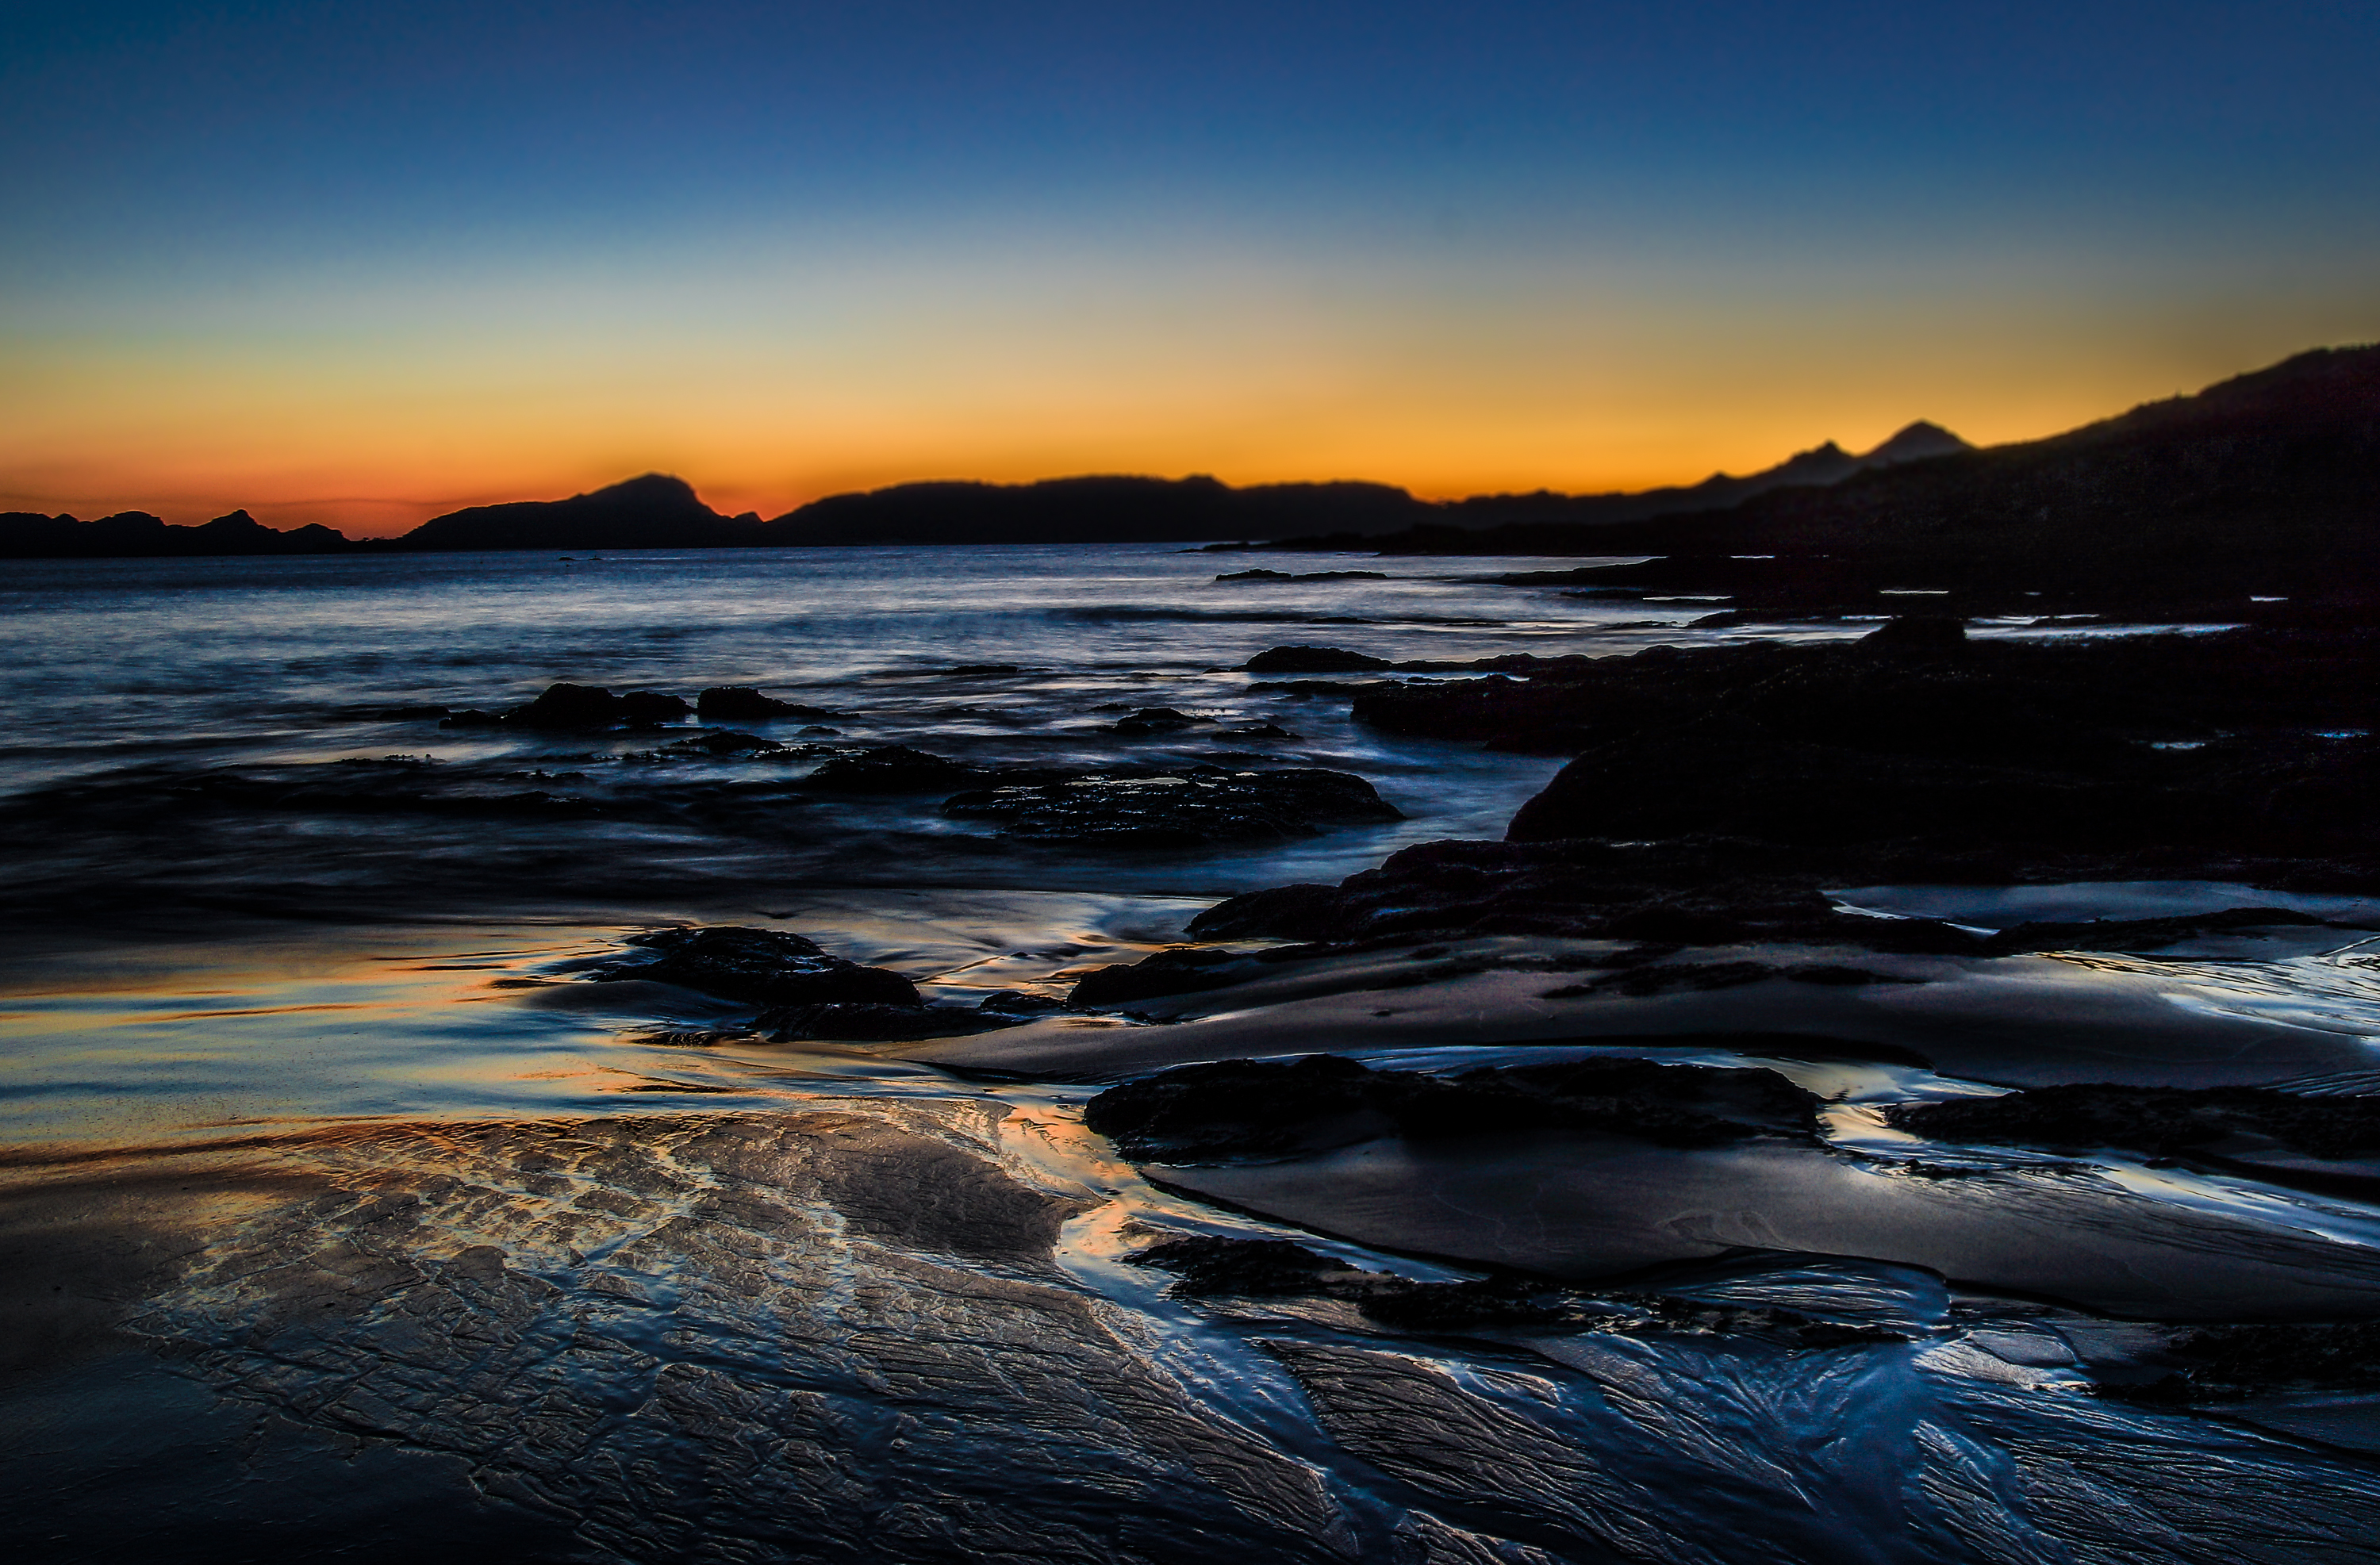
beach, landscape, sea, coast, rock, ocean, horizon, cloud, sunrise, sunset, night, sunlight, morning, shore, wave, dawn, photo, dusk, evening, reflection, bay, body of water, spain, puestadesol, galicia, pontevedra, paisajes, pwpartlycloudy, tamron18270mmpzd, tamron18270, a77, loch, espana, g, ggl1, gaby1, xovesphoto, sonya77, cabohome, gphoto, gabrielcorua, xelodegalicia, 18270, sonya77v, wind wave